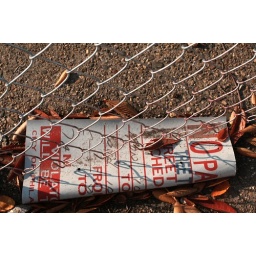
sign under fence